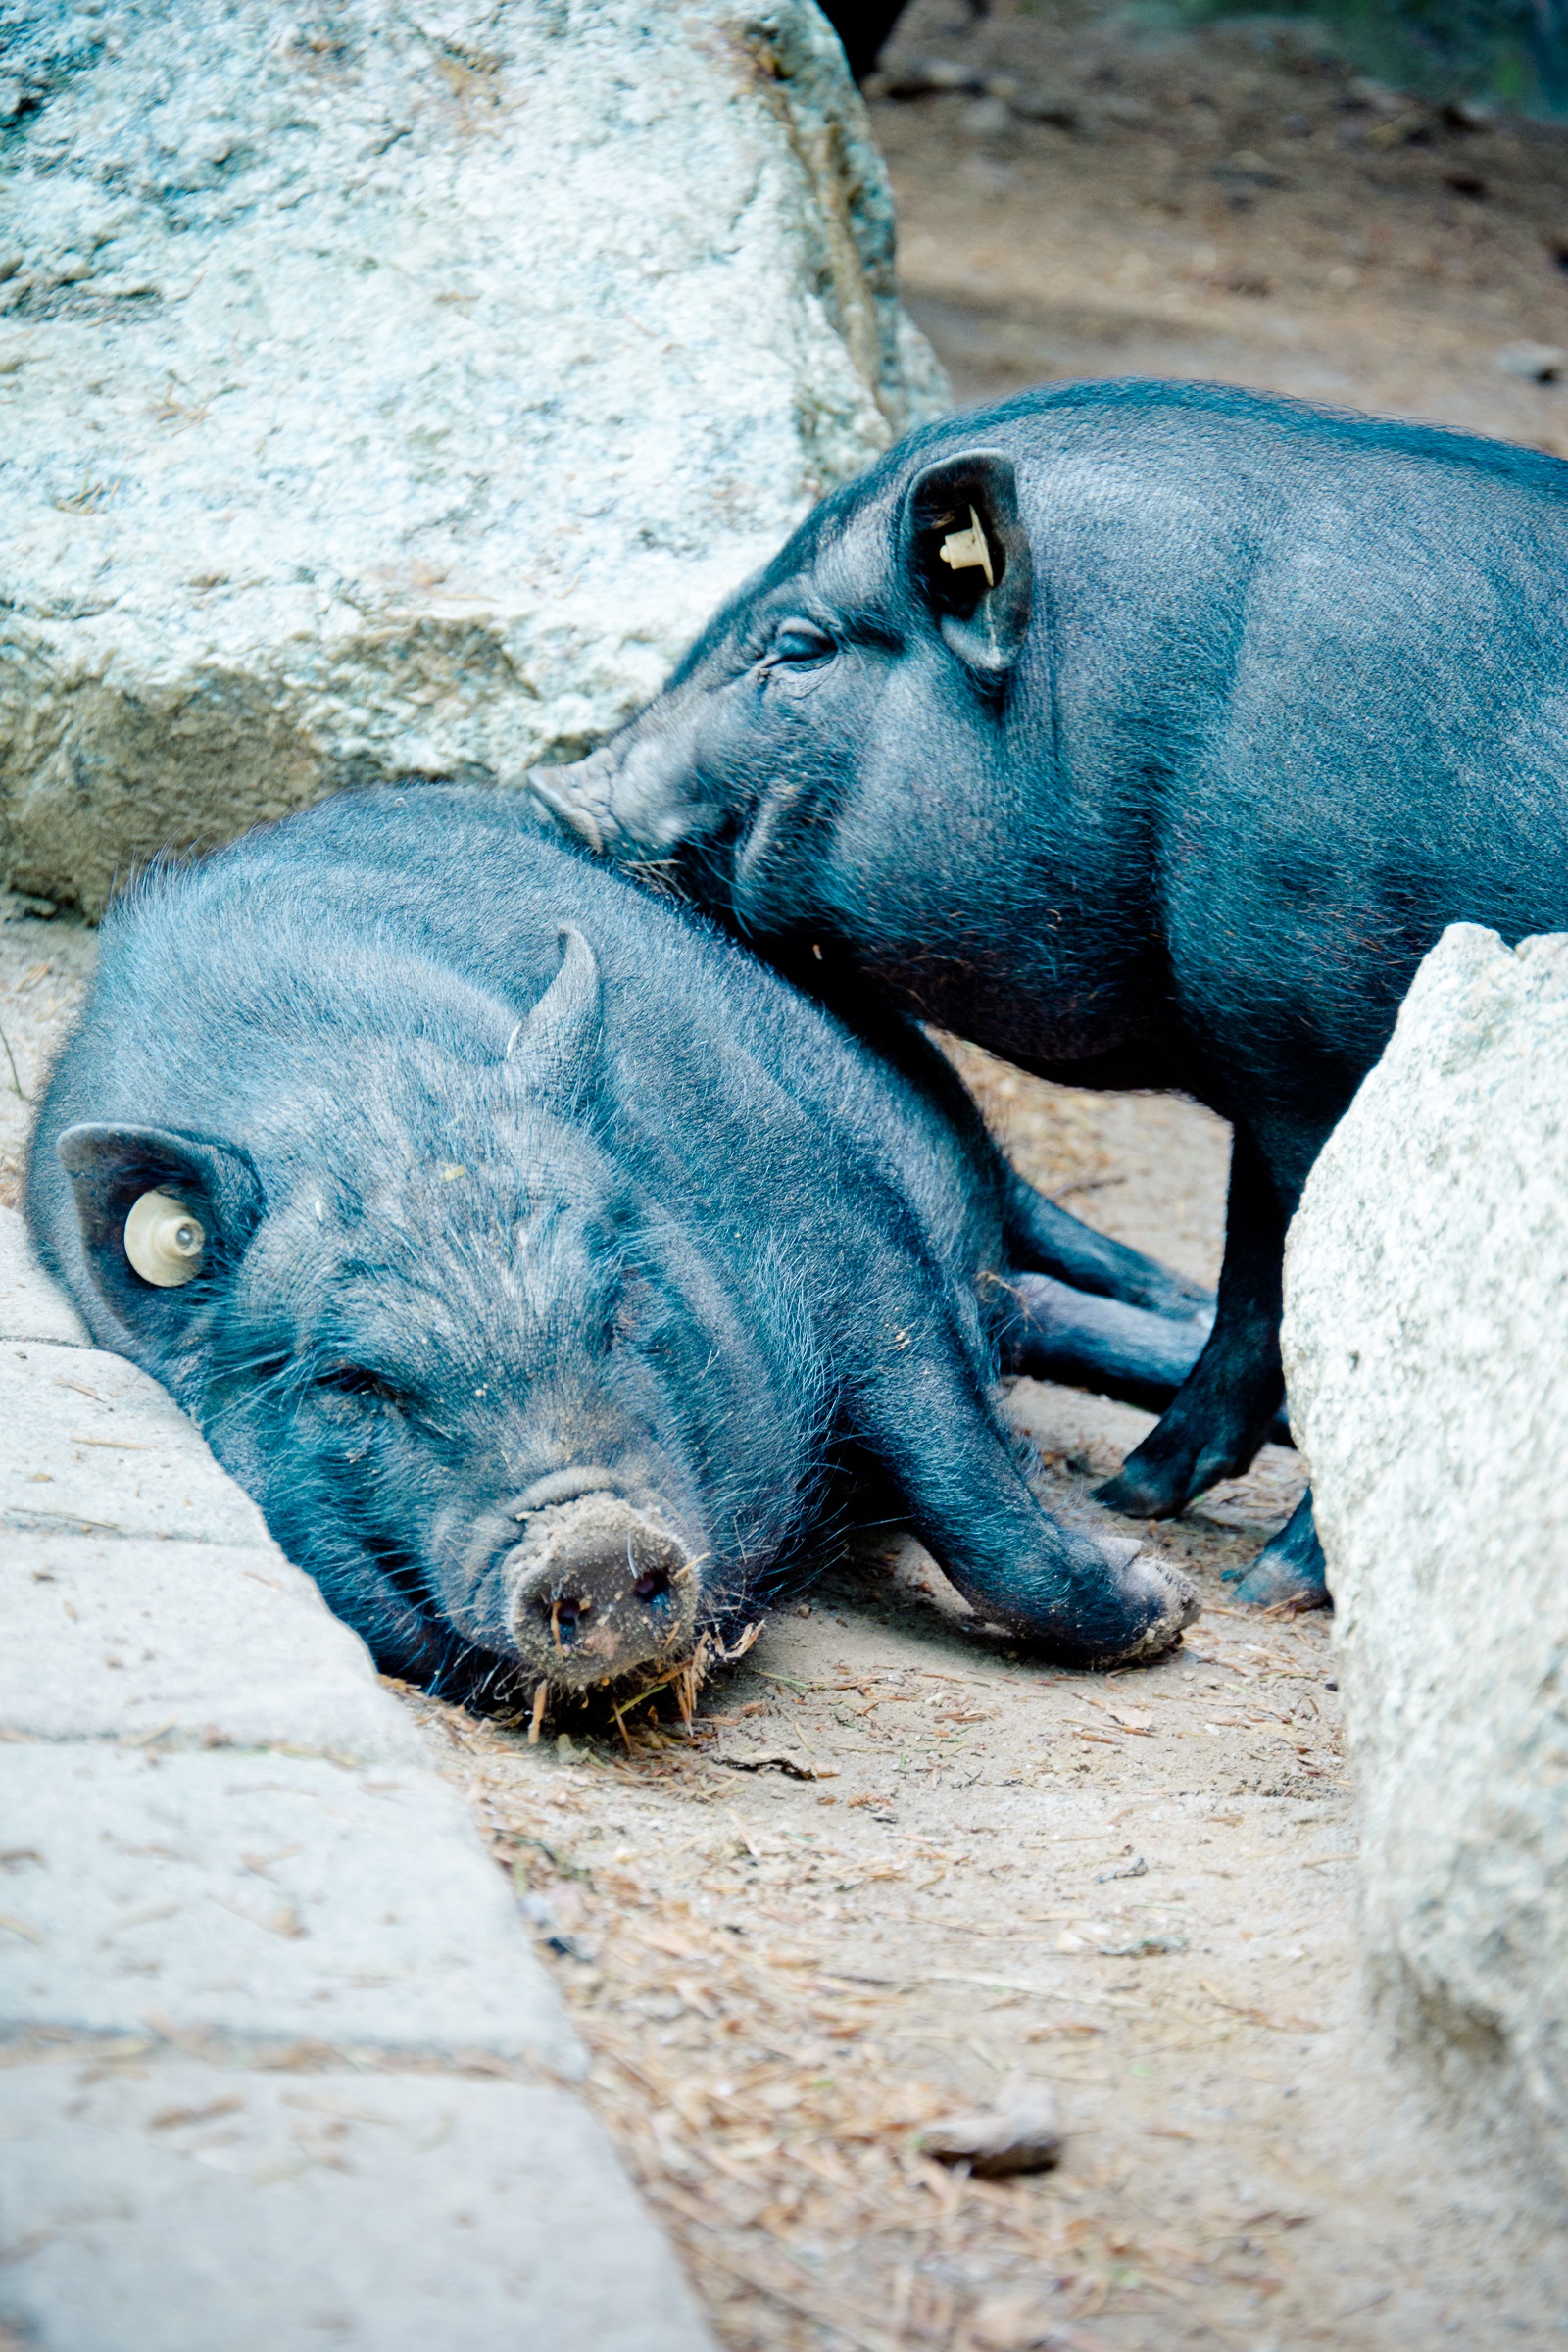
nature, farm, animal, wildlife, zoo, sleeping, livestock, mammal, blue, fauna, elephant, sow, pig, relaxed, hippopotamus, bristles, snuggle, concerns, pot bellied pig, wild translucent, vietnamese h ngebauchschwein pig, eurasisch, wildlife park black mountains, elephants and mammoths